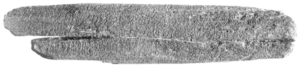
Rongorongo est le nom donné à un système de signes gravés sur bois qui pourraient constituer soit une écriture, soit un moyen mnémotechnique pour des récitations de mythes ou de généalogies. Découvertes sur l'île de Pâques en 1864 par le missionnaire Eugène Eyraud, ces inscriptions ont résisté à toutes les tentatives de déchiffrement. Seules trois certitudes émergent de leur étude :